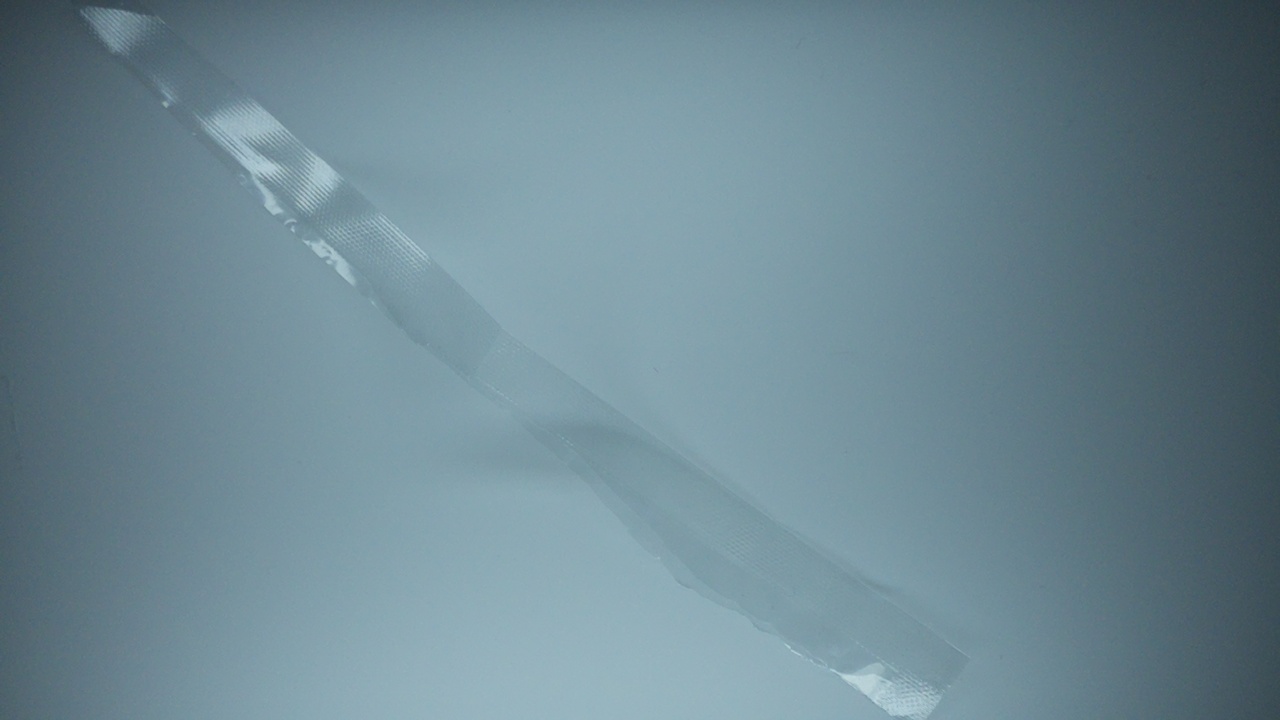
Label: trash